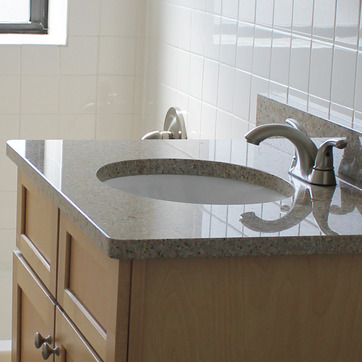
Material: ceramic